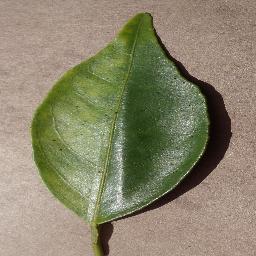
Label: Orange___Haunglongbing_(Citrus_greening)